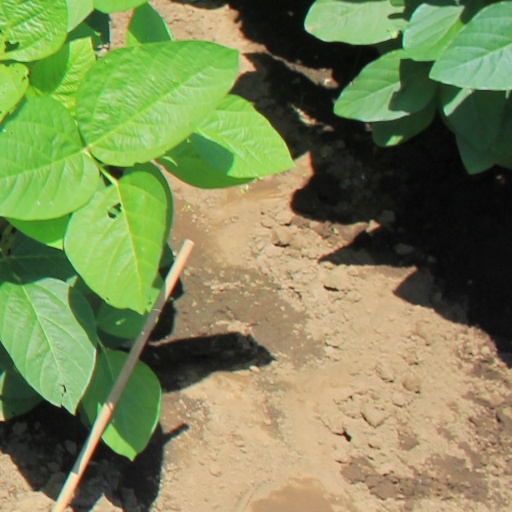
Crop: soybean